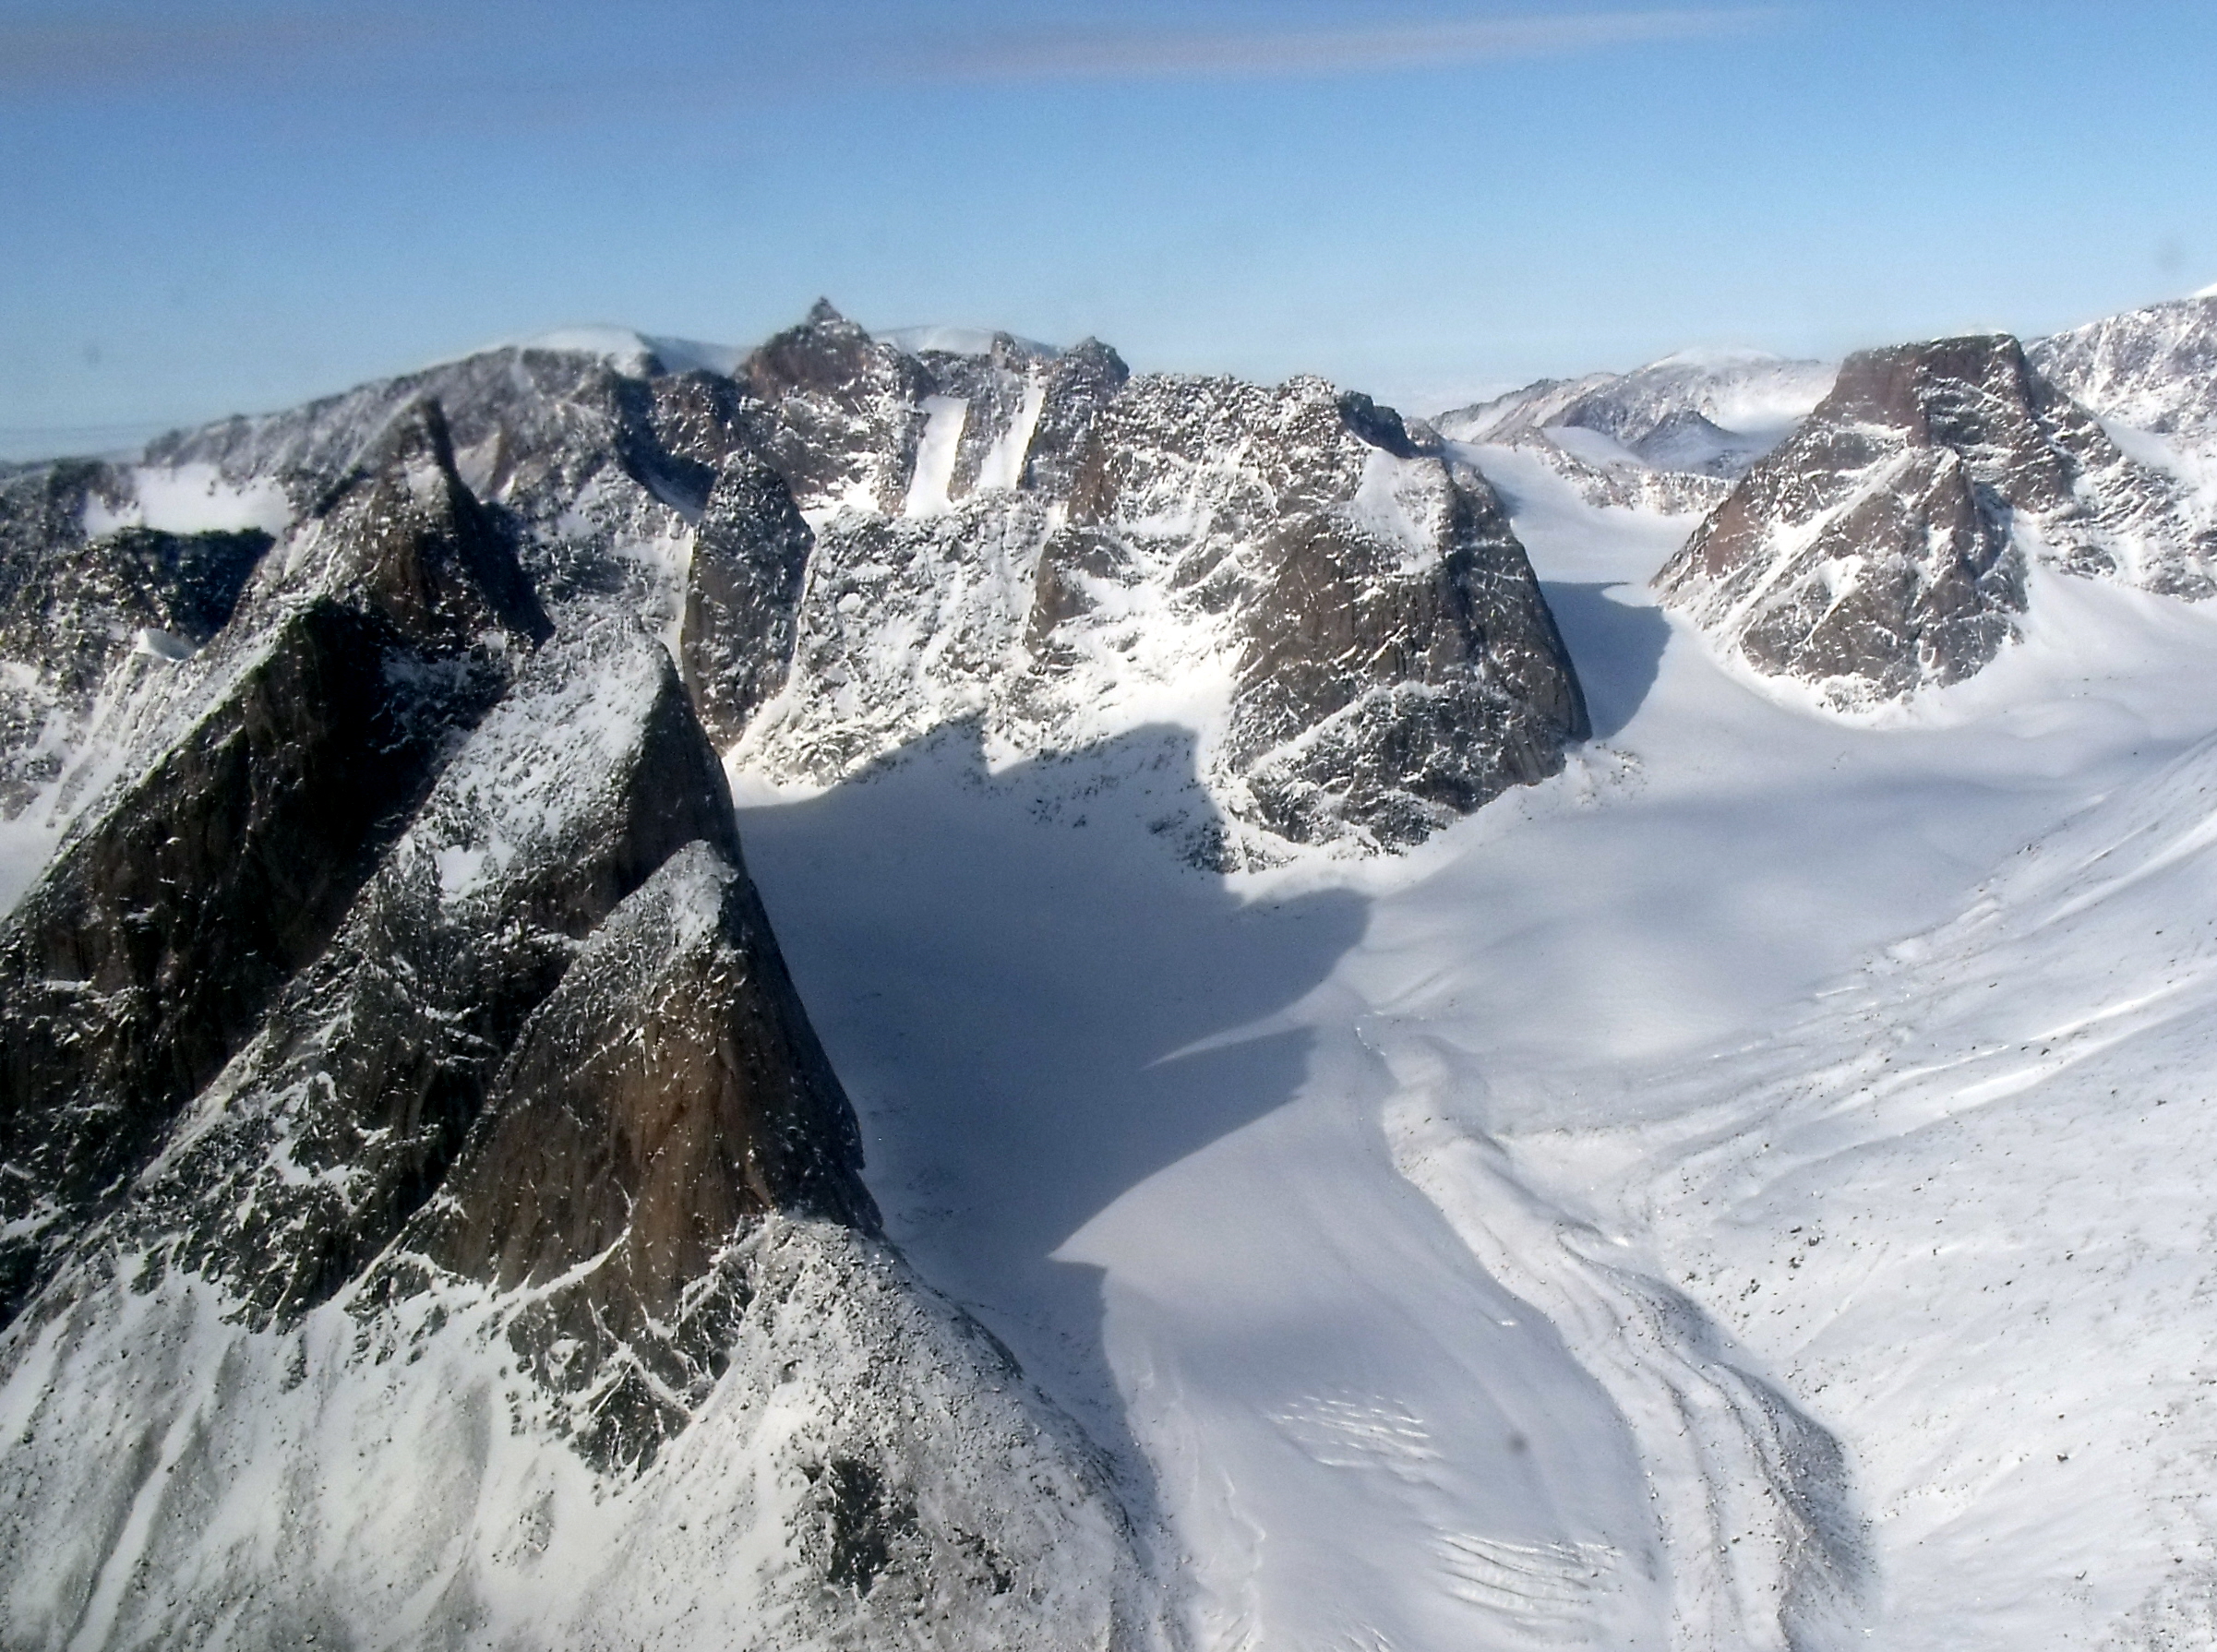
landscape, mountain, snow, winter, mountain range, flying, travel, ice, aviation, glacier, park, island, aerial, ridge, summit, sheet, nationalpark, national, 2012, massif, outcrop, mountains, alps, canada, cap, postcard, geotagged, explored, granite, cirque, piste, glaciers, pass, subarcticmike, glaciated, nunavut, hardrock, bedrock, glaciation, moraine, baffin, iceage, qikitaaluk, geologypostcard, iceicebaby, pennyicecap, auyuittuq, regularsched, airflight, akshayuk, auyuittuqnationalpark, batholith, granitoid, parkscanada, nunatak, landform, ski mountaineering, geographical feature, mountainous landforms, glacial landform, geological phenomenon